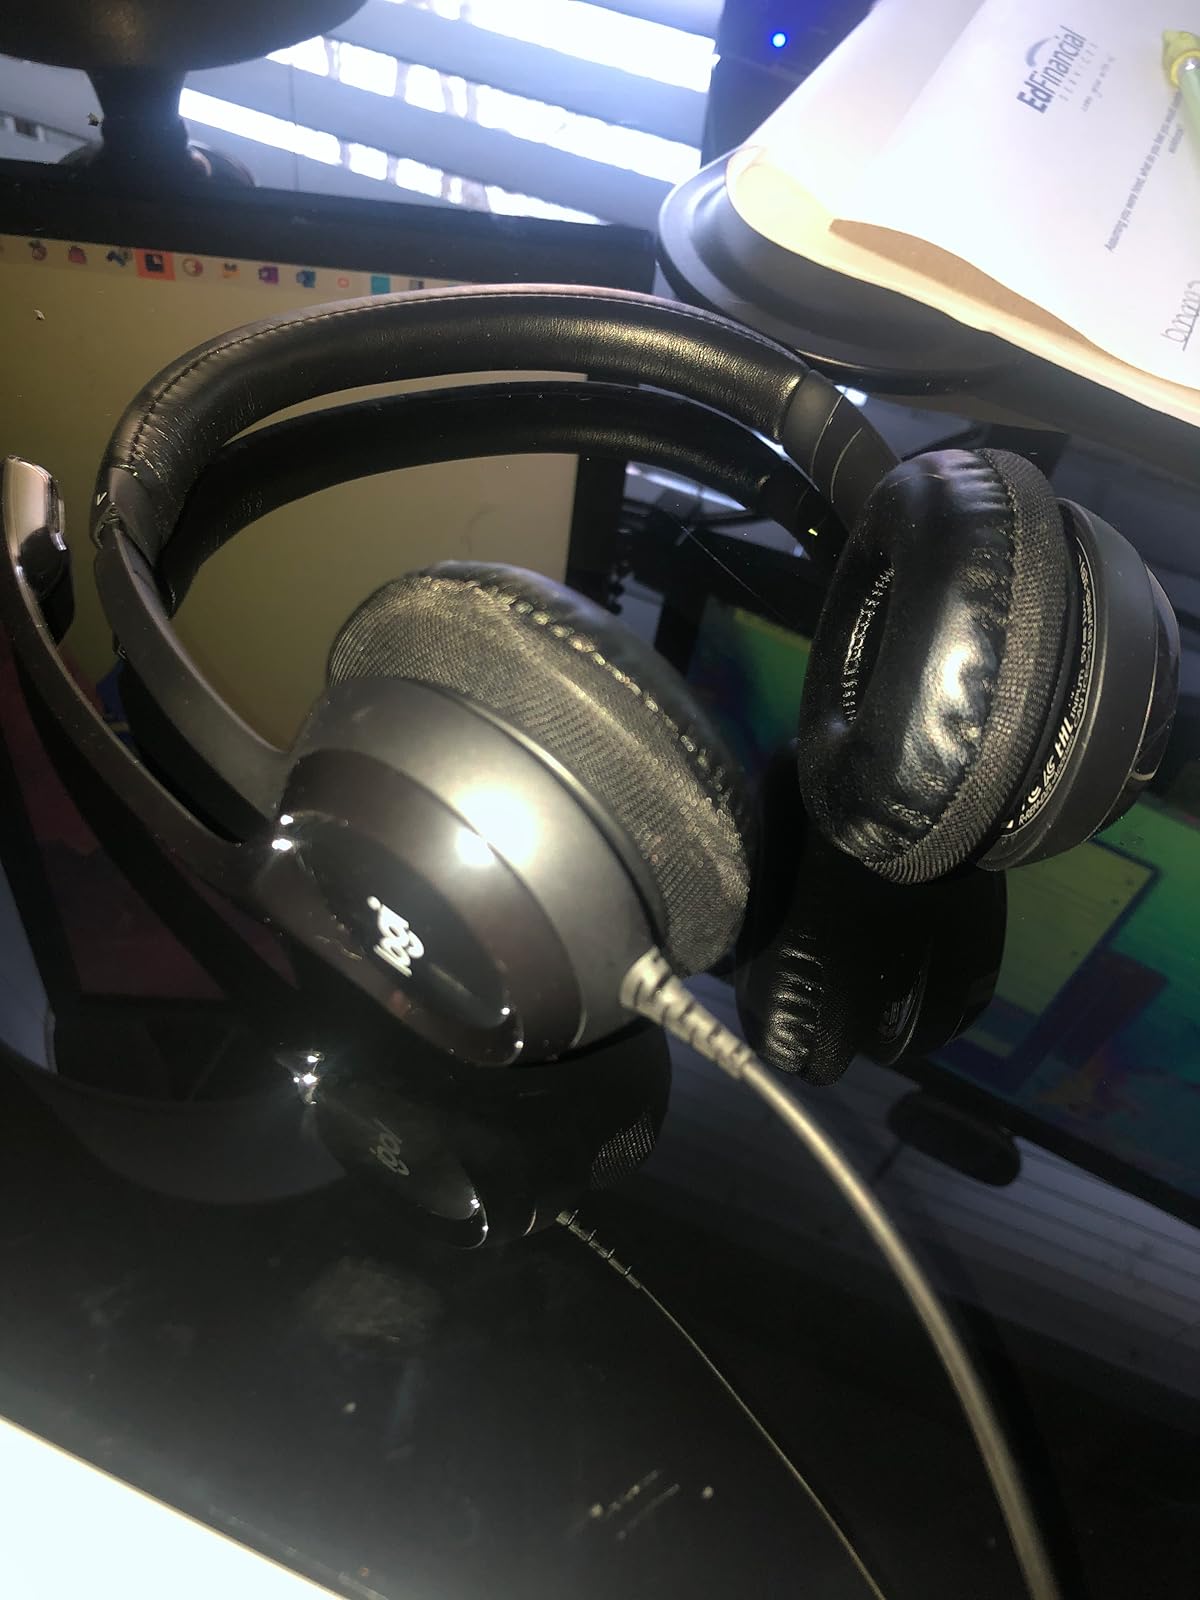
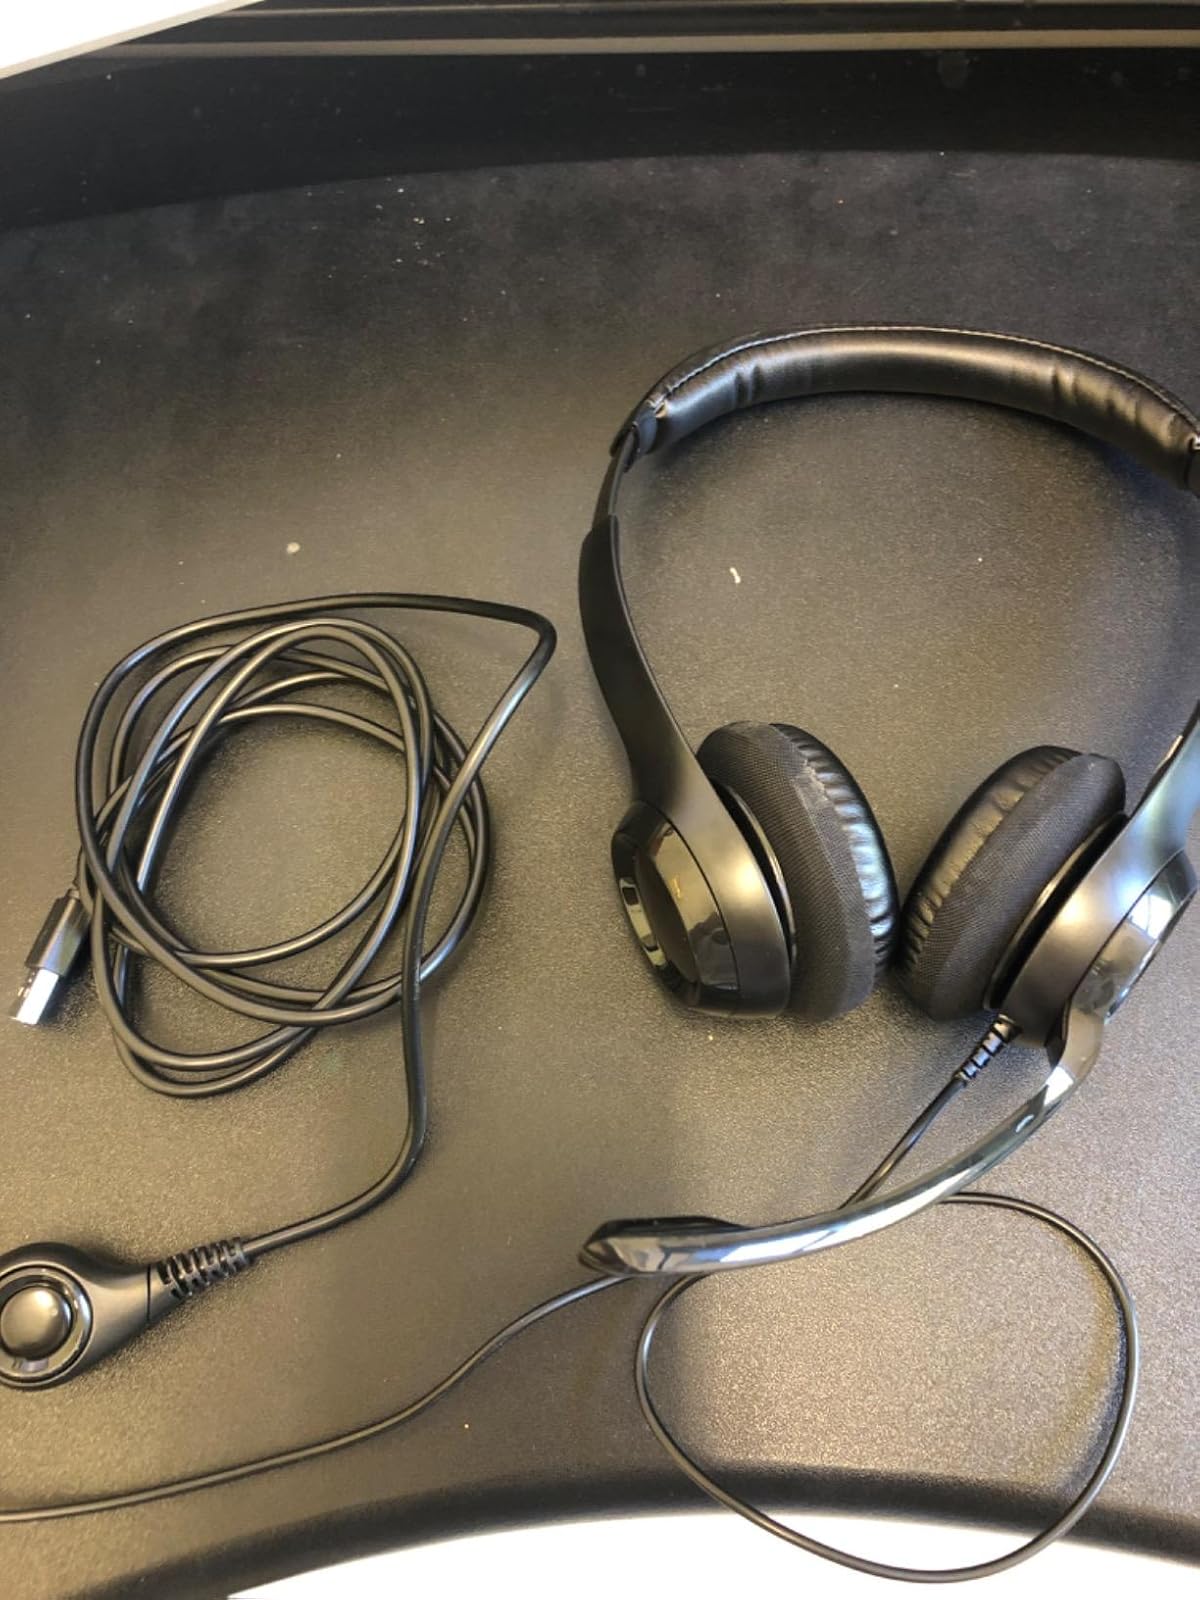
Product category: headphones
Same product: yes